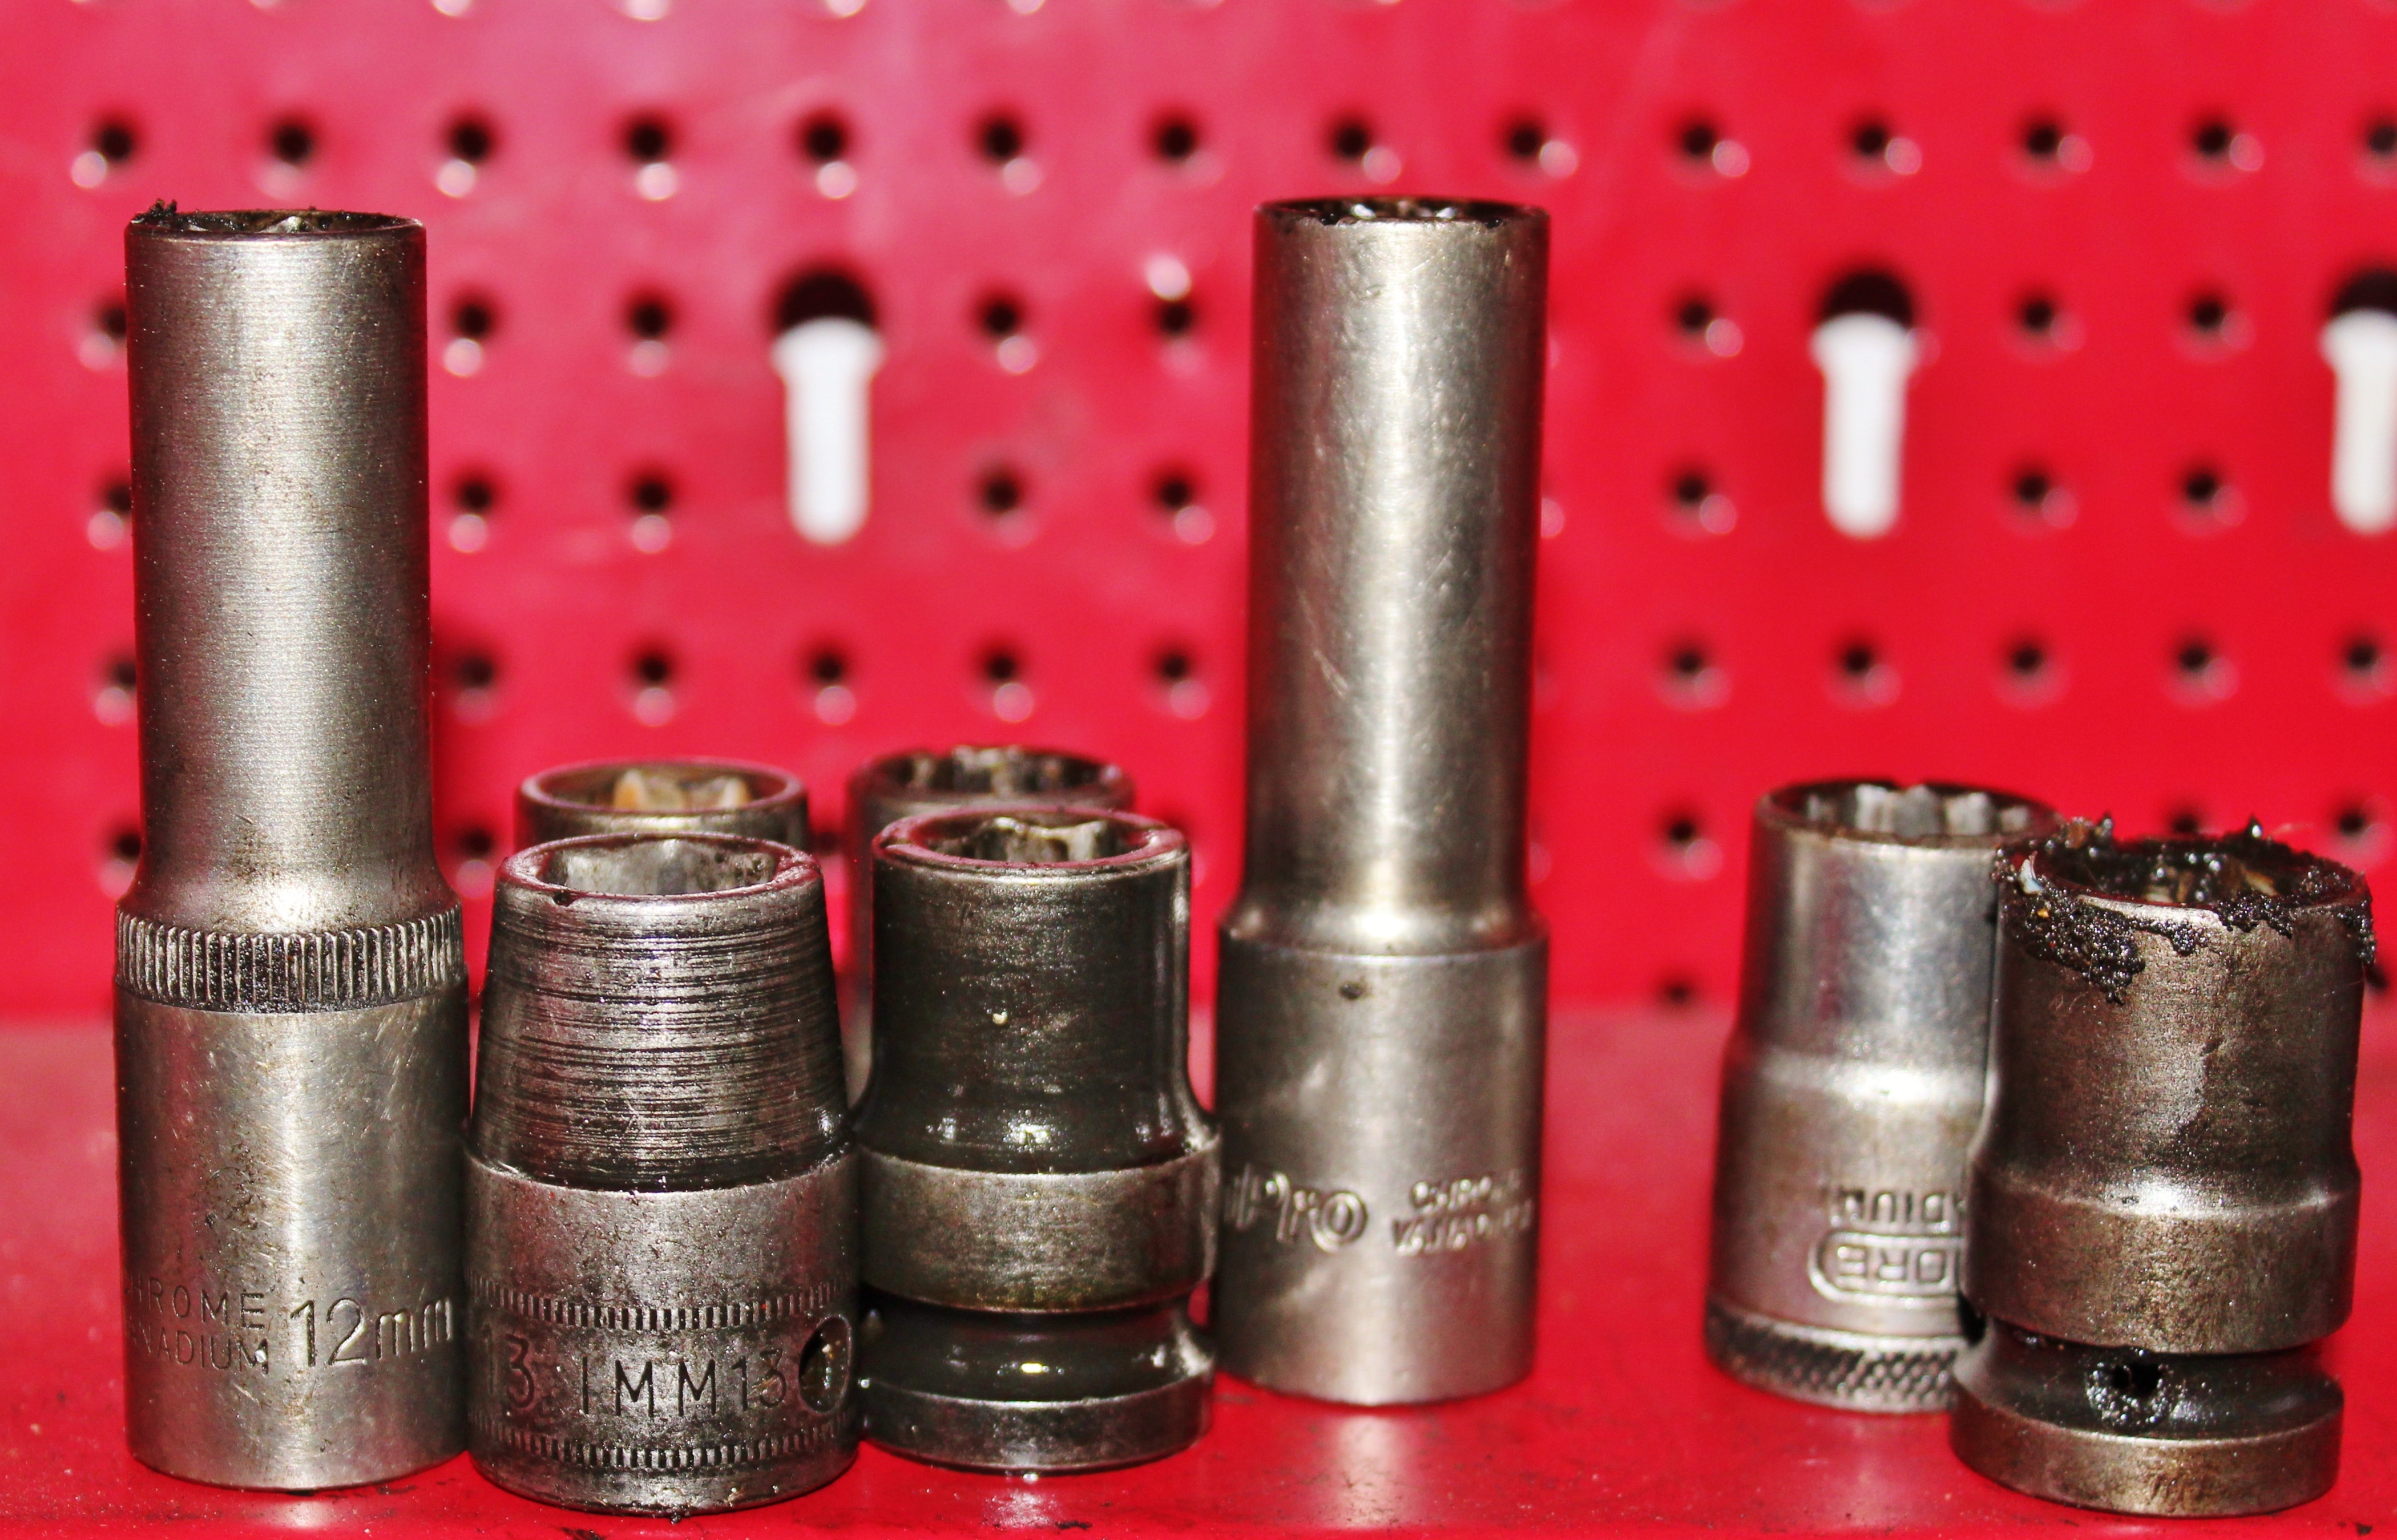
car, tool, workshop, metal, craft, weapon, towers, ammunition, wrench, firearm, gun accessory, creak